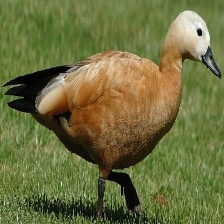
Species: RUDDY SHELDUCK
Scientific name: TADORNA FERRUGINEA
ImageNet parent category: drake